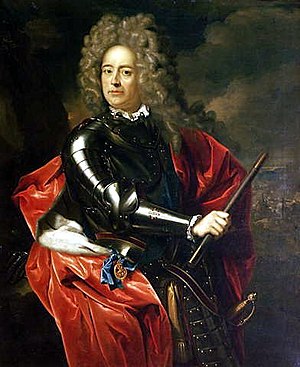
Winston Churchill / Politisk karriere indtil 2. verdenskrig / Tilbage til det konservative parti, finansminister
Churchill skrev en biografi om sin forfader John Churchill i midten af 1930'erne
Sir Winston Leonard Spencer-Churchill var en britisk politiker og statsmand, som er kendt for sit lederskab af Storbritannien under 2. verdenskrig. Han var premierminister i Storbritannien fra 1940 til 1945 og igen fra 1951 til 1955. Han betragtes i vide kredse som en af de største ledere i krigstid.